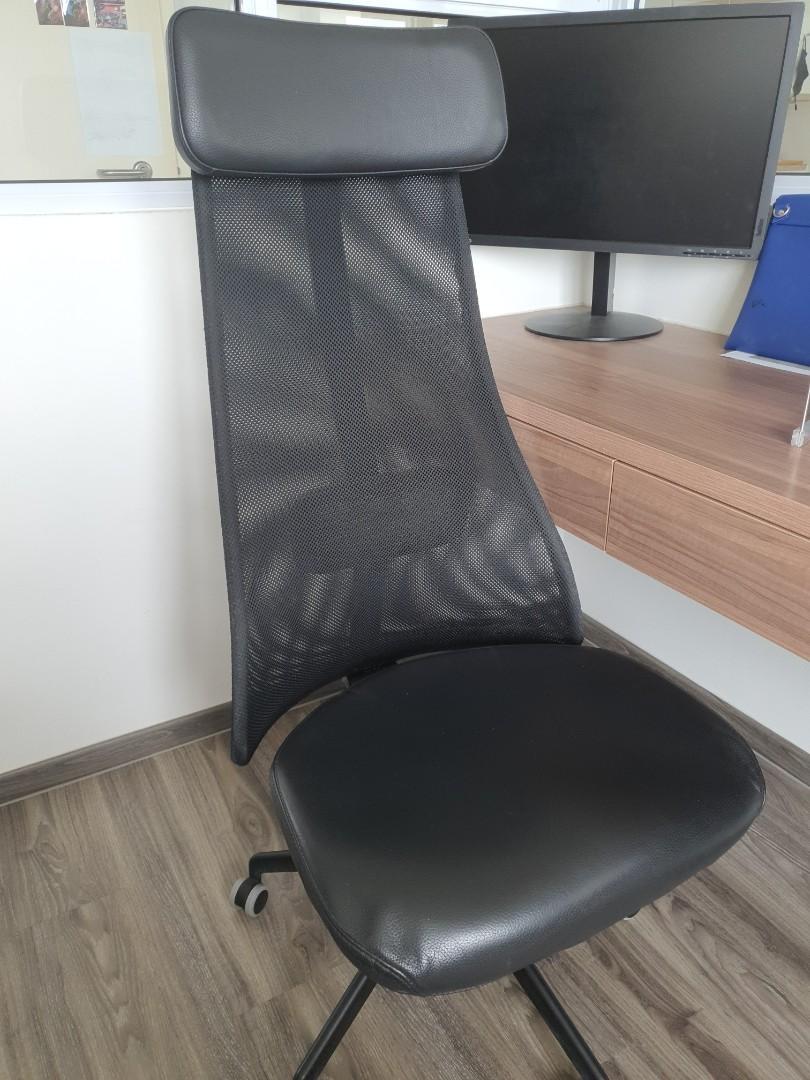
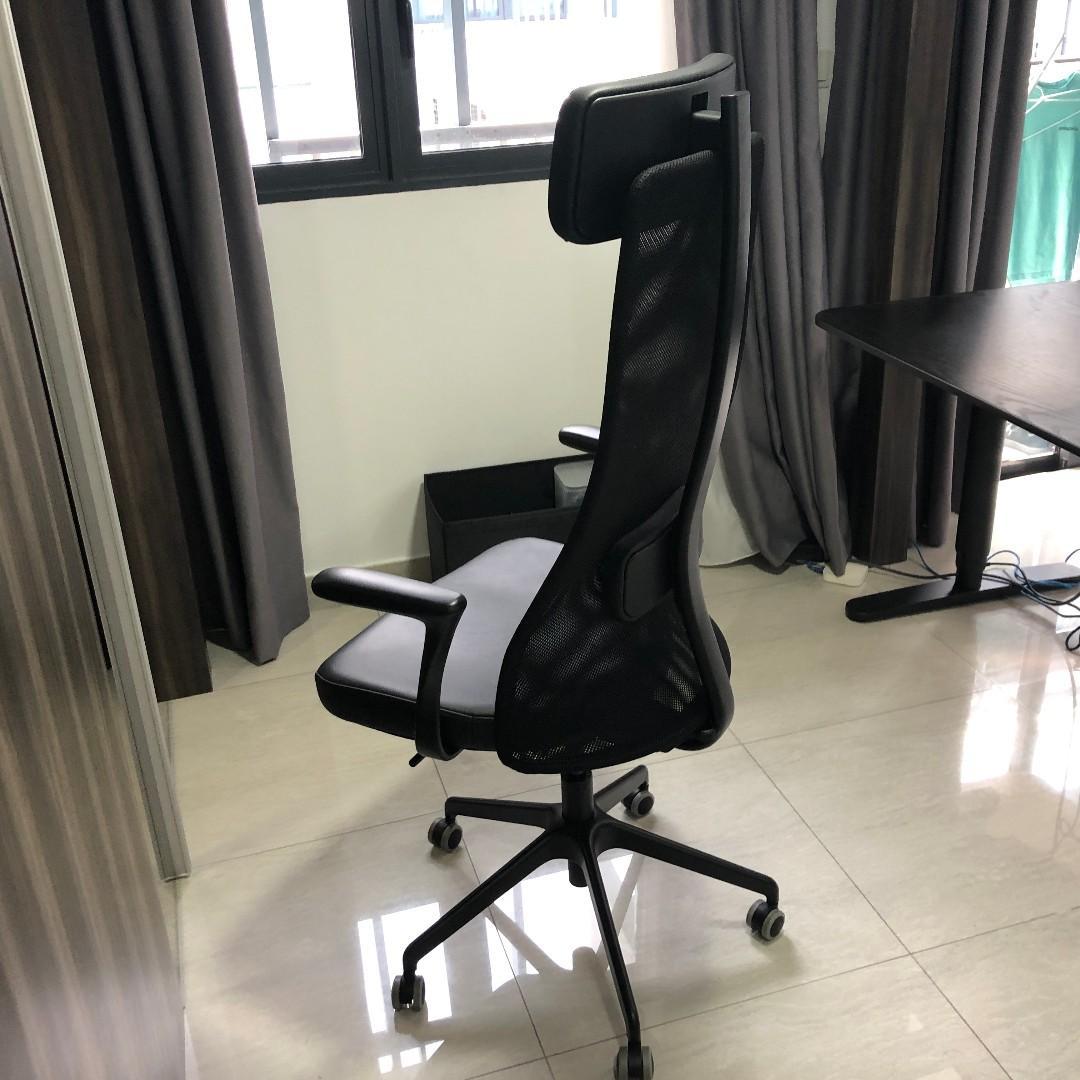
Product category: items_chair
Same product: yes